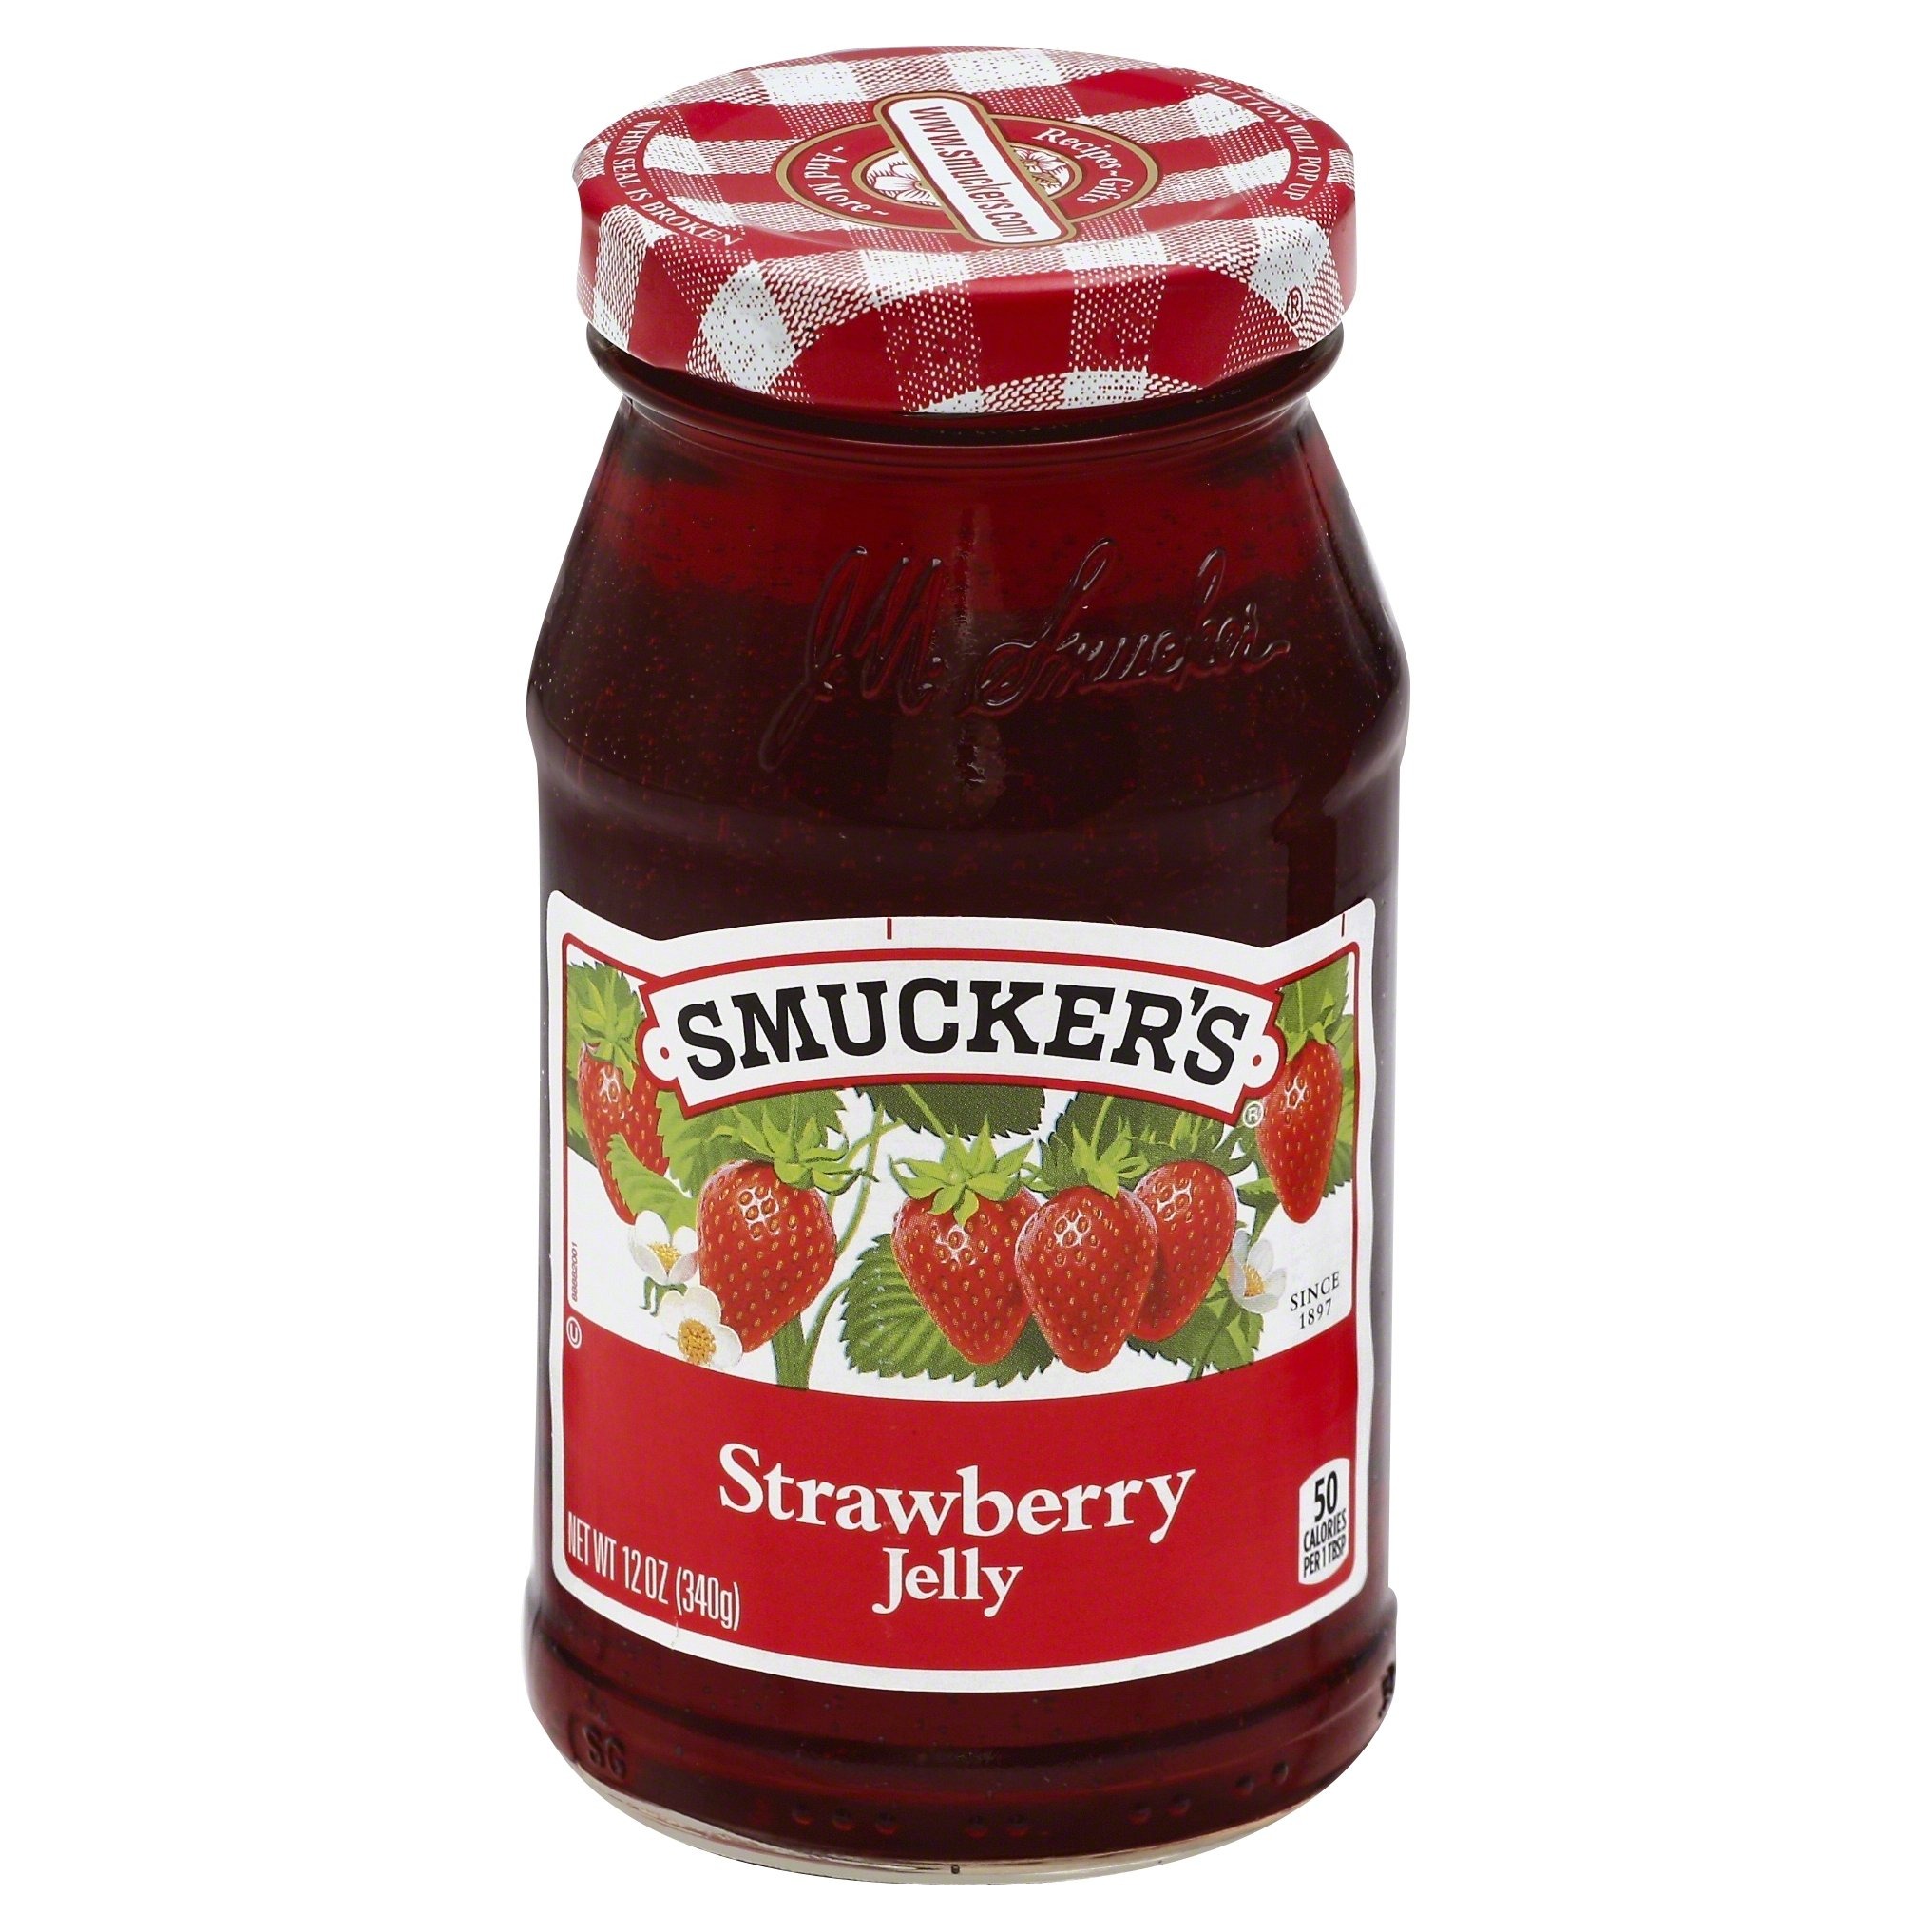
Item Name: Smuckers Strawberry Jelly, Made with Real FruitJuice, 12 oz Glass Jar (Pack of 1)
Bullet Point 1: All natural ingredients
Bullet Point 2: Easy to Spread
Bullet Point 3: Kosher
Value: 12.0
Unit: Ounce

Price: 9.33